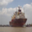
Label: ship